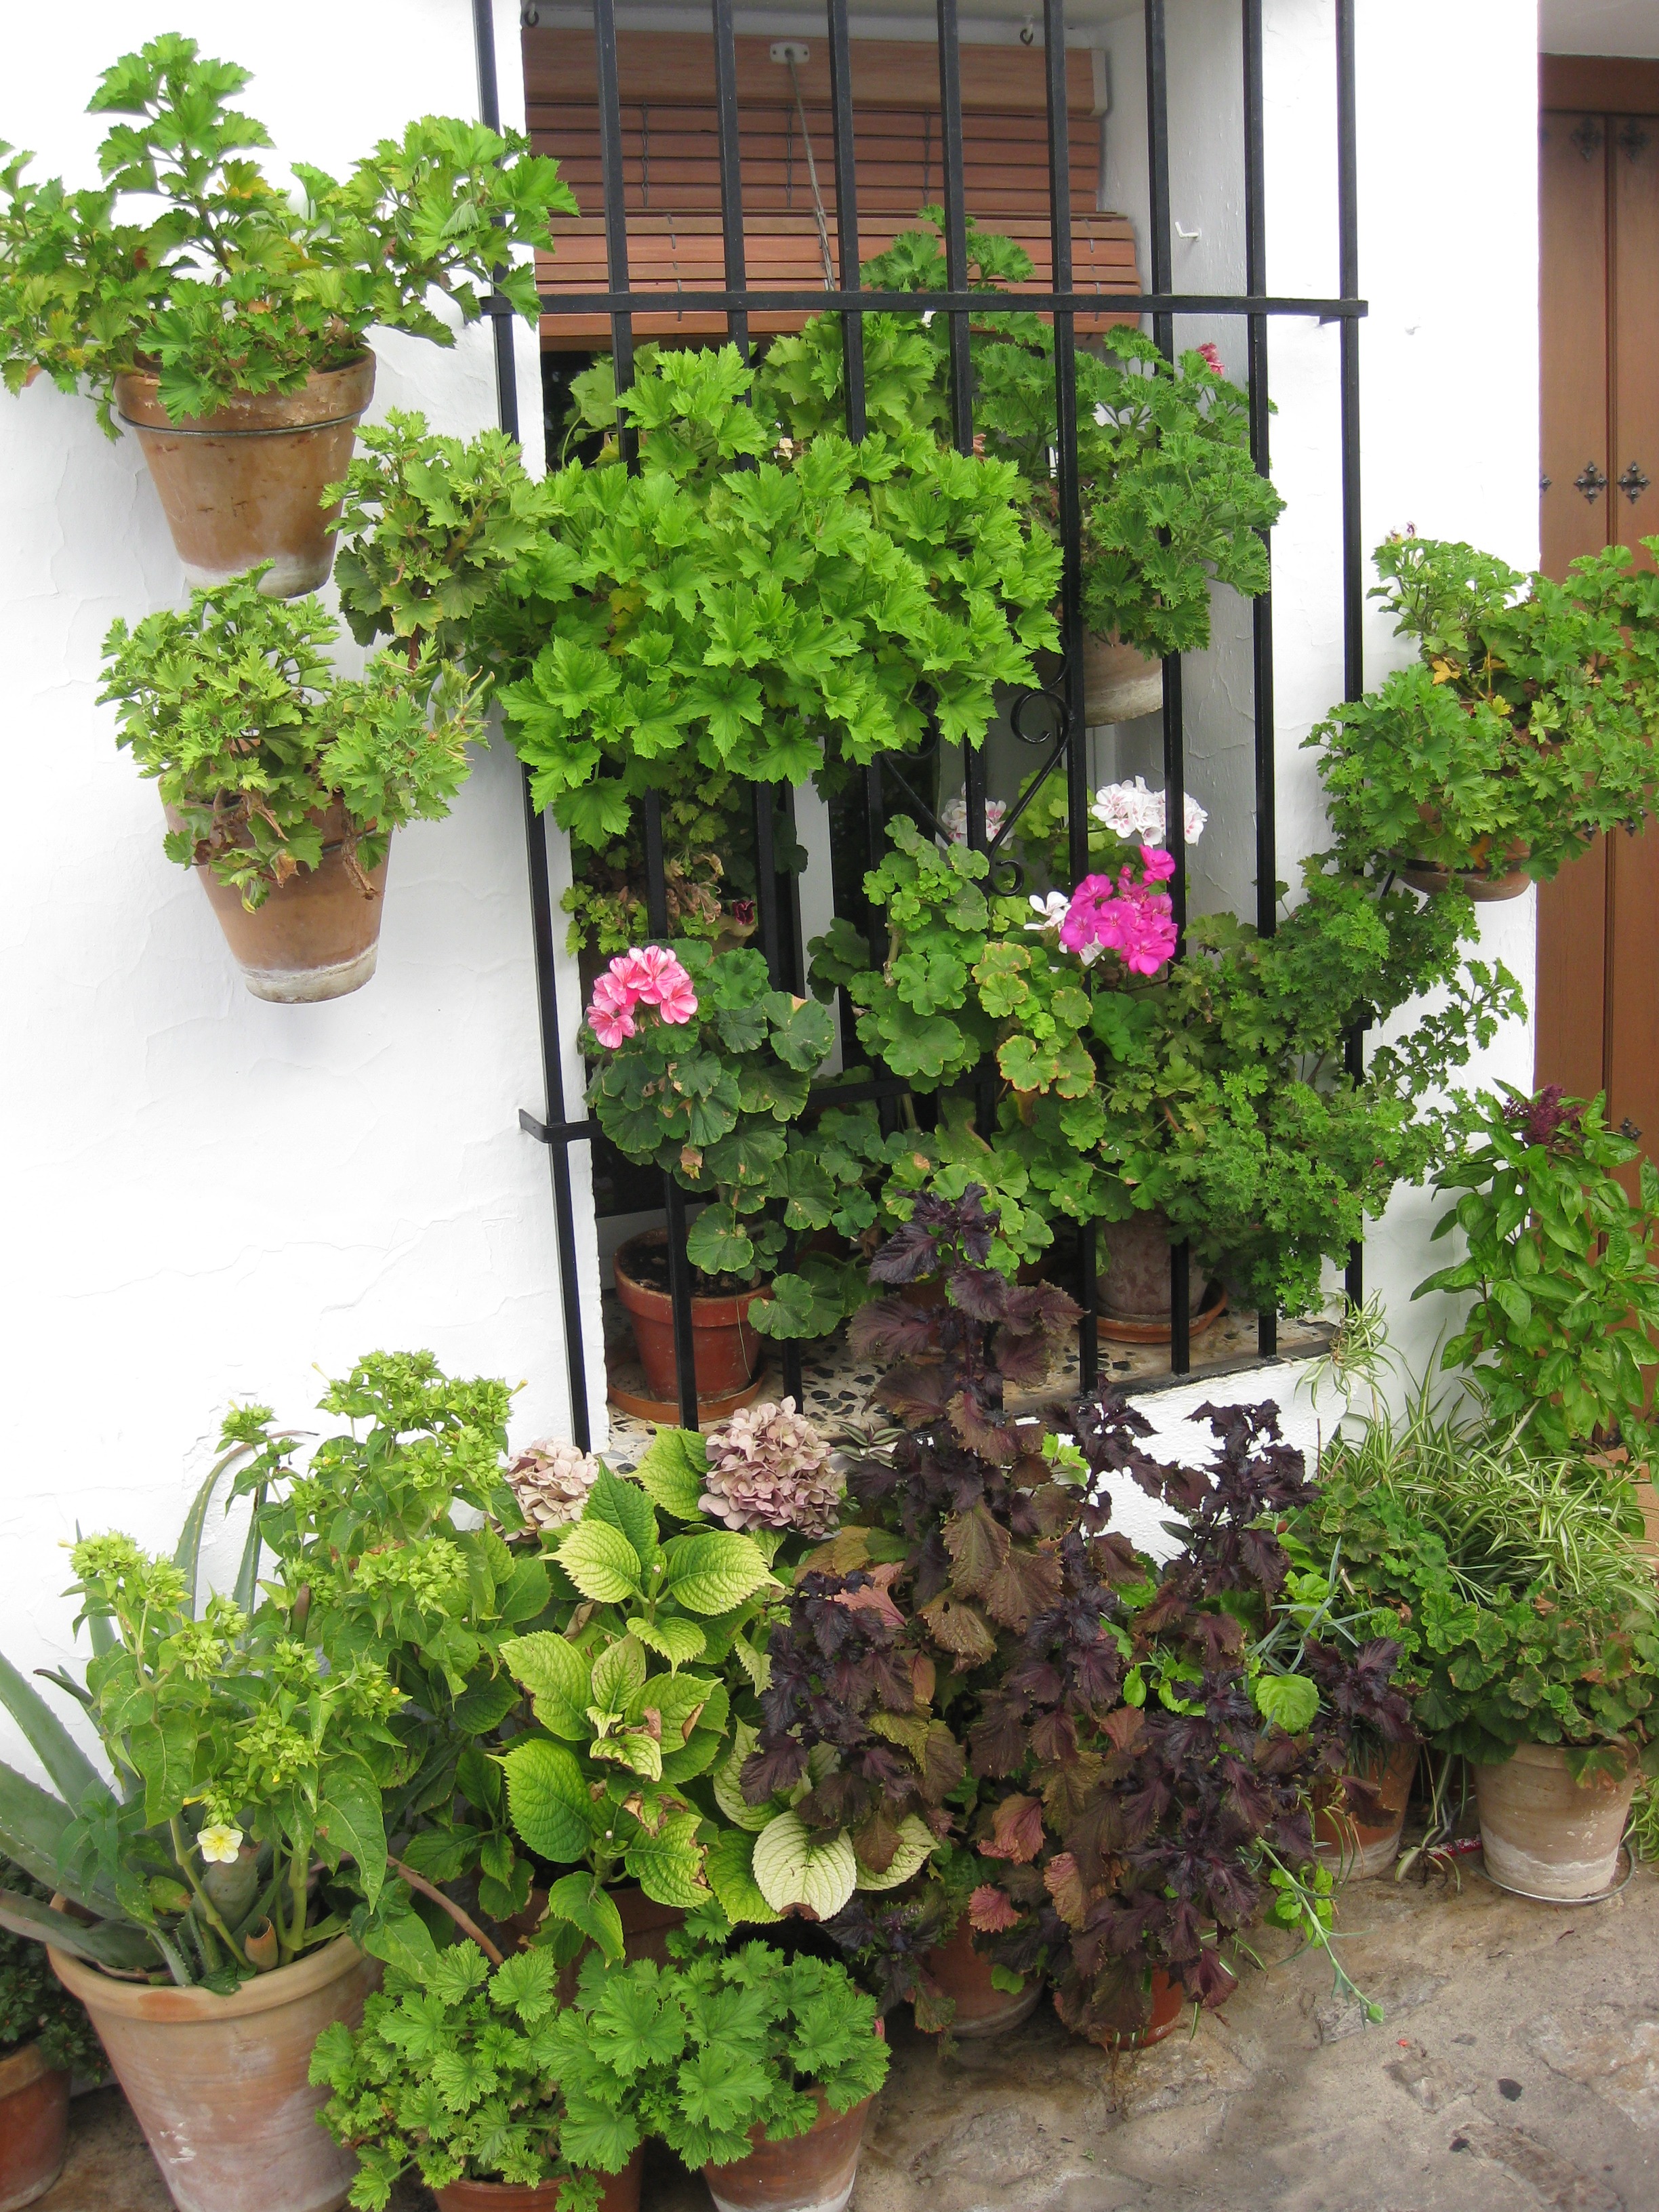
plant, flower, window, herb, botany, garden, houseplant, flowers, shrub, flowerpot, yard, floristry, flowering plant, geraniums, annual plant, land plant, outdoor structure, fines herbes